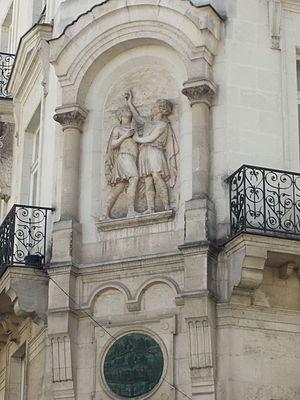
Angle des rues de la Barillerie et de la Paix, Fr-44-Nantes.
La rue de la Barillerie est une rue piétonne du centre-ville de Nantes, dans le quartier du Bouffay.
La rue de la Paix est une rue du centre-ville de Nantes, en France, qui prolonge la rue des Carmes à partir de la place du Change, s'achevant par les allées Flesselles et de la Tremperie.